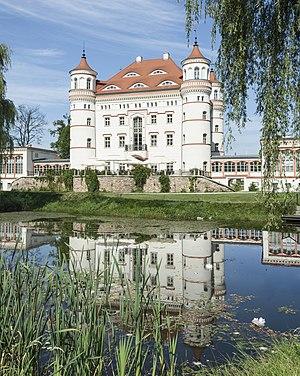
Mysłakowice est une gmina rurale du powiat de Jelenia Góra, Basse-Silésie, dans le sud-ouest de la Pologne. Son siège est le village de Mysłakowice, qui se situe environ 7 km au sud-est de Jelenia Góra et 94 km à l'ouest de la capitale régionale Wrocław.